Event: Nepal Earthquake
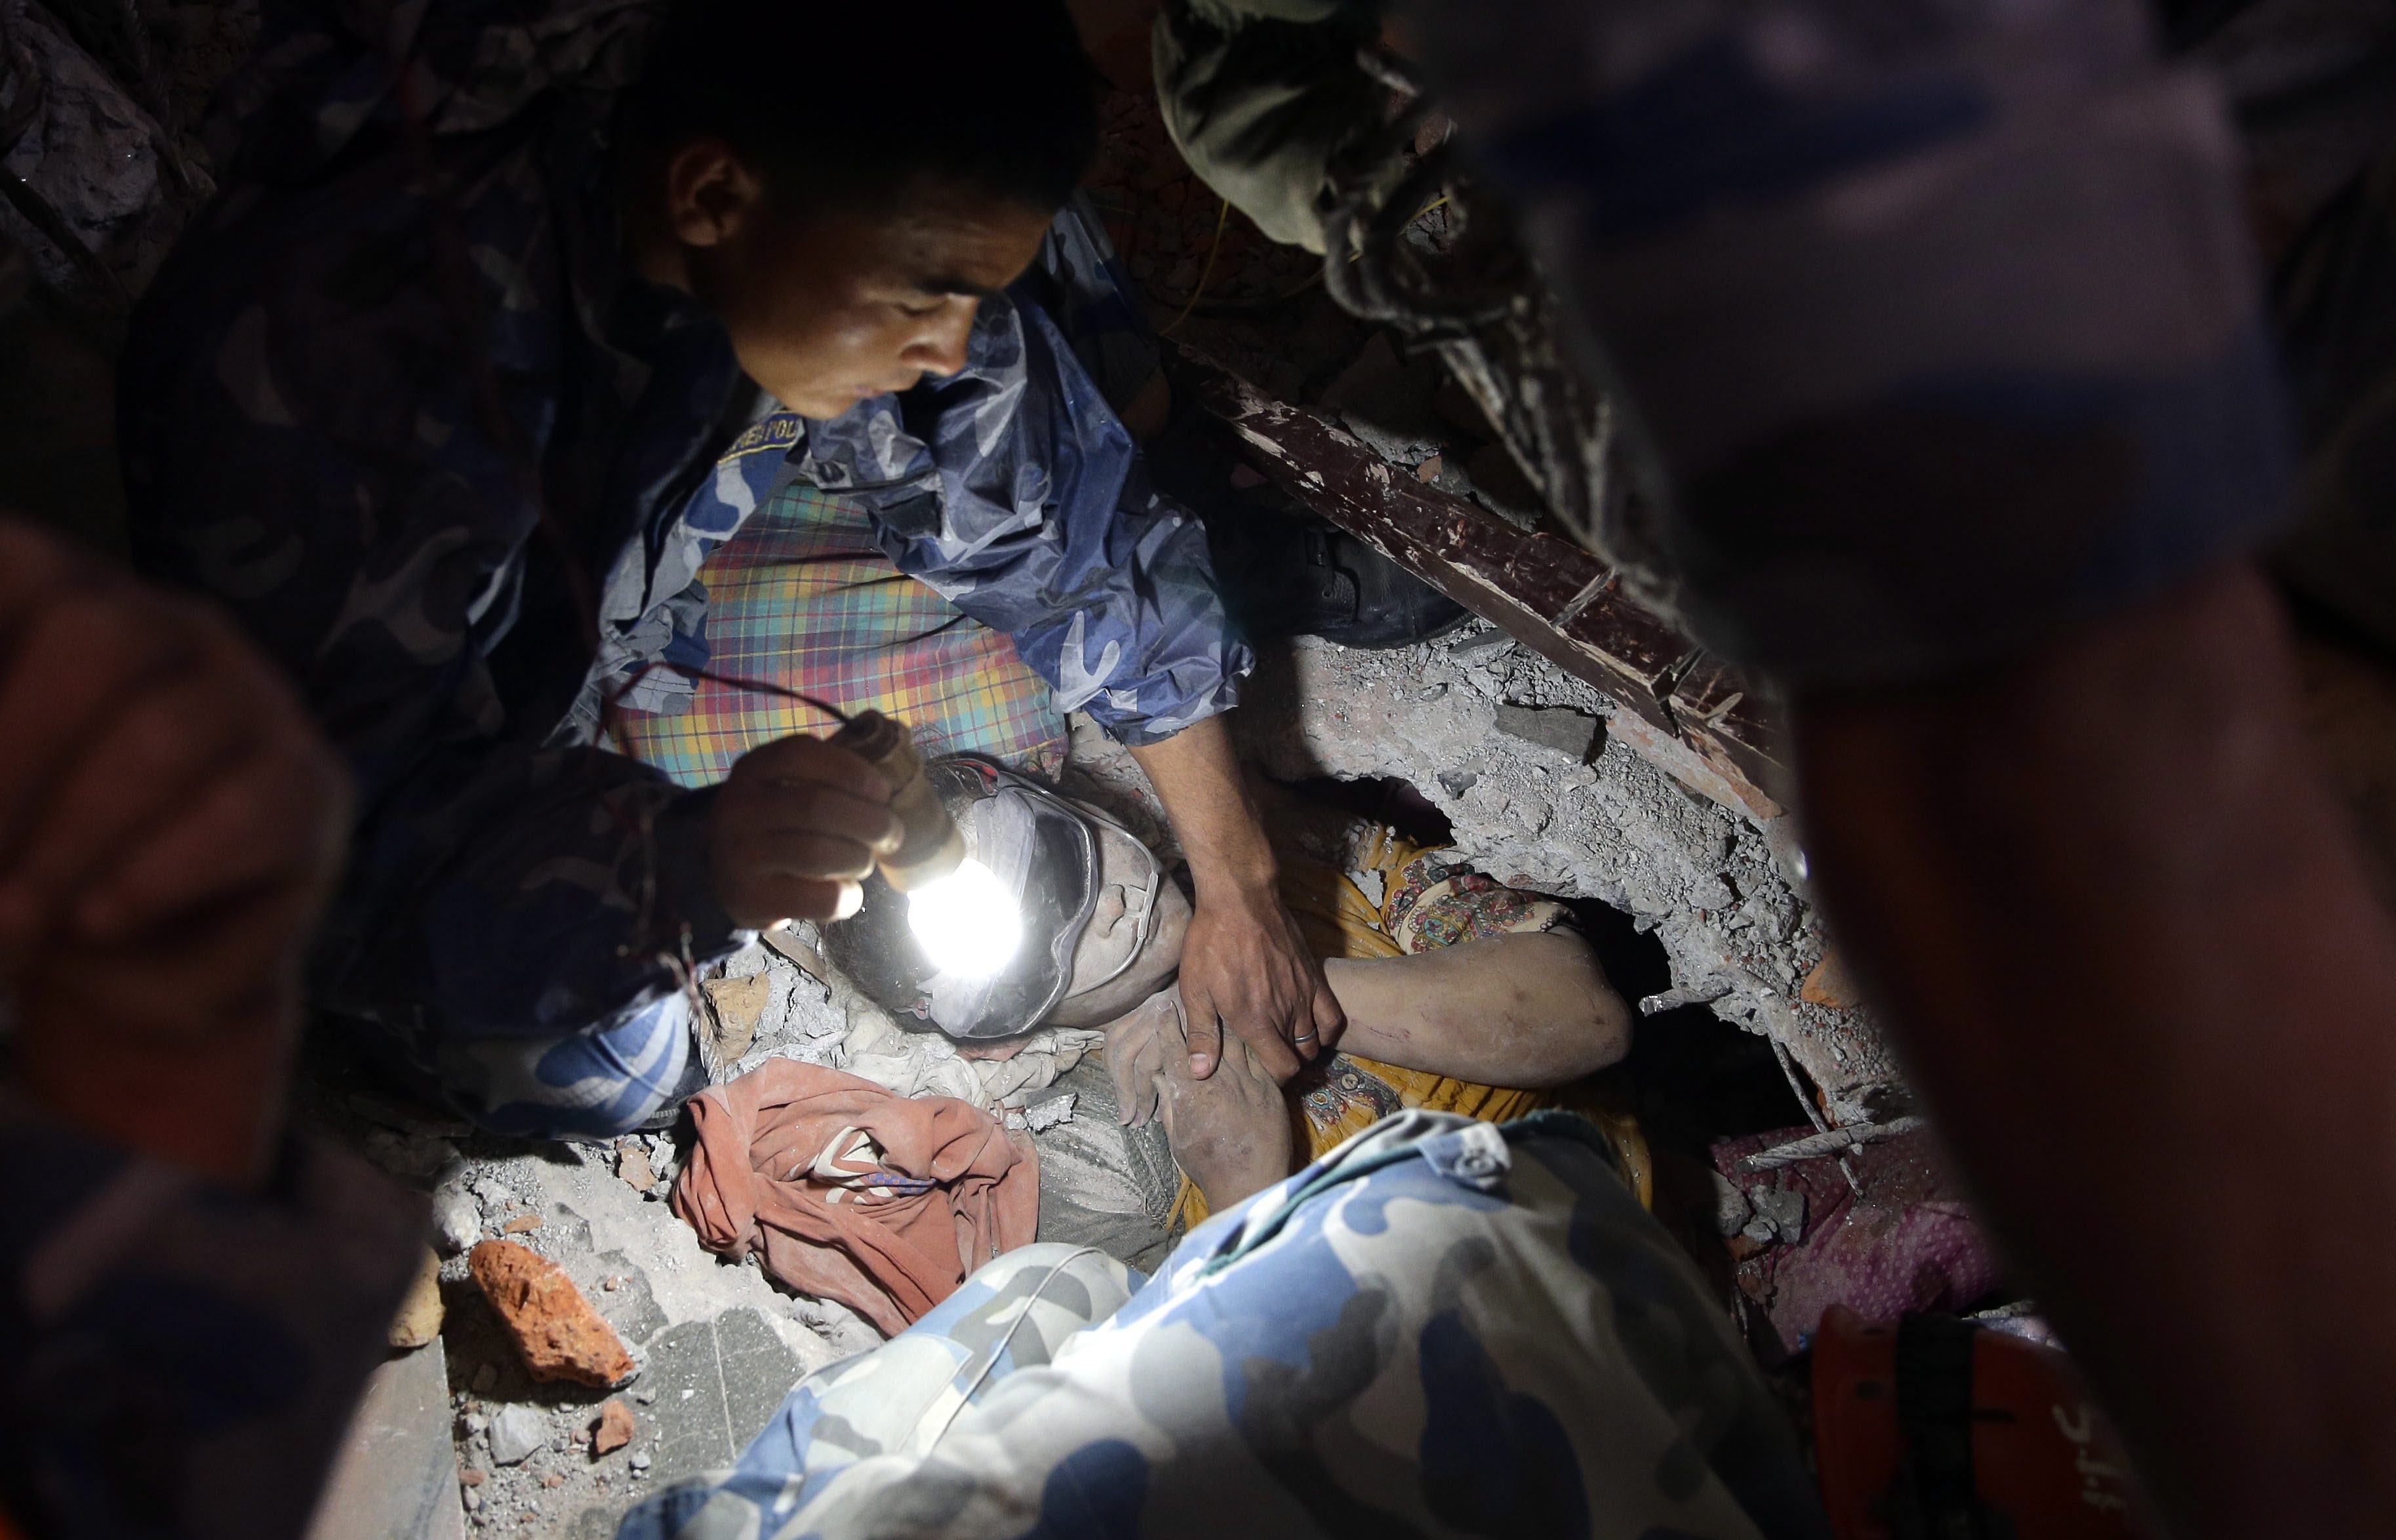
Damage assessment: damage